Thrombocytopenia

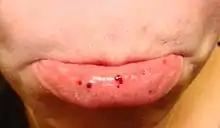
Oral petechiae/purpura - immune thrombocytopenic purpura

Many cases of immune thrombocytopenic purpura (ITP), also known as idiopathic thrombocytopenic purpura, can be left untreated, and spontaneous remission (especially in children) is not uncommon. However, counts under 50,000/μL are usually monitored with regular blood tests, and those with counts under 10,000/μL are usually treated, as the risk of serious spontaneous bleeding is high with such low platelet counts. Any patient experiencing severe bleeding symptoms is also usually treated. The threshold for treating ITP has decreased since the 1990s; hematologists recognize that patients rarely spontaneously bleed with platelet counts greater than 10,000/μL, although exceptions to this observation have been documented.